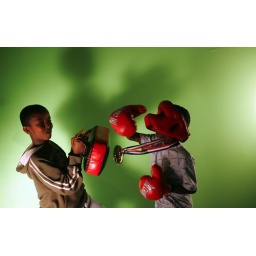
green screen in the pavilloin with skateboarding bike time trials and ade adepitan vists the center